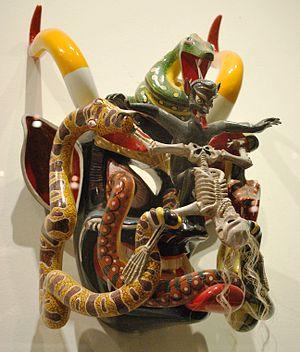
Le Museo de Arte Popular de Mexico est un musée d'art populaire, c'est-à-dire un musée exposant des œuvres remarquables d'artisans qui reflètent une culture populaire accessible à tous sans nécessiter de connaissances culturelles approfondies.